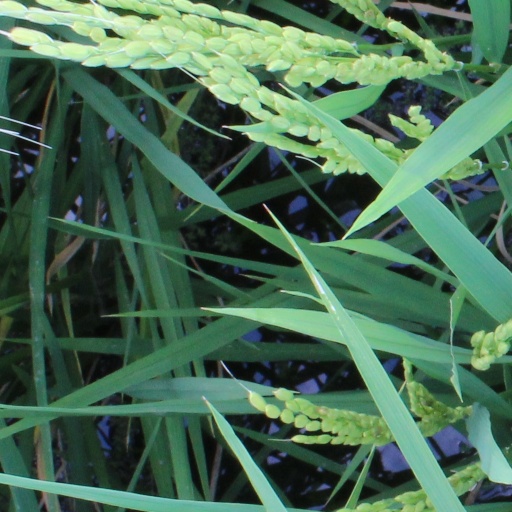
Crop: rice